Dale Quarterley

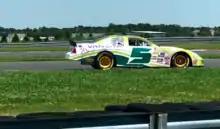
Quarterley on track during practice for the East Series race at New Jersey Motorsports Park in 2018

Quarterley's NASCAR career started in 1994 when he began competing in what was then known as the NASCAR Busch North Series. He entered his car in a race at Lime Rock Park, finishing 12th.